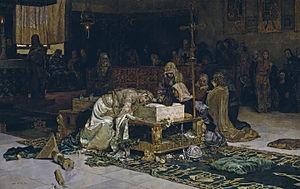
L’Exposition nationale des beaux-arts était un événement qui avait régulièrement eu lieu en Espagne et particulièrement à Madrid de la deuxième moitié du XIXᵉ siècle à la deuxième moitié du XXᵉ. Ces expositions sous forme de concours sont instaurées par le Décret royal d'Isabelle II du 28 décembre 1853. C'était la plus grande exposition officielle d'art espagnol à laquelle prenaient part des artistes vivants.